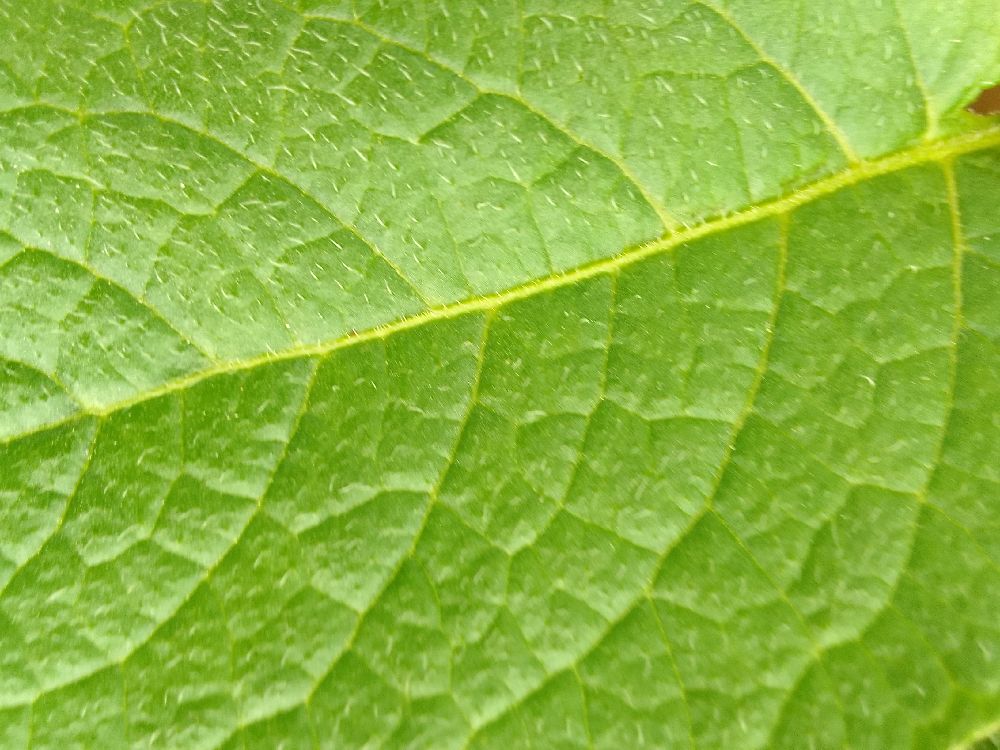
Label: Healthy